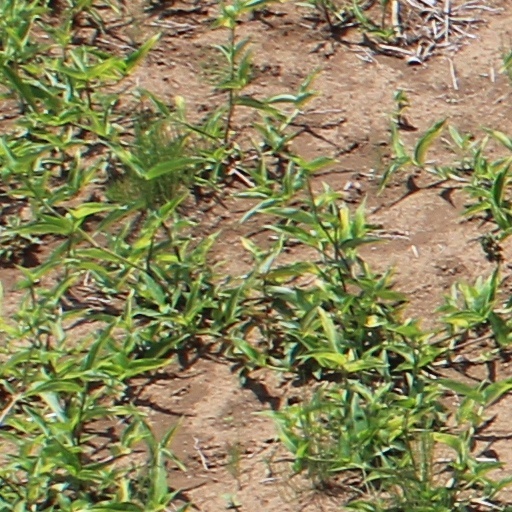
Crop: wheat